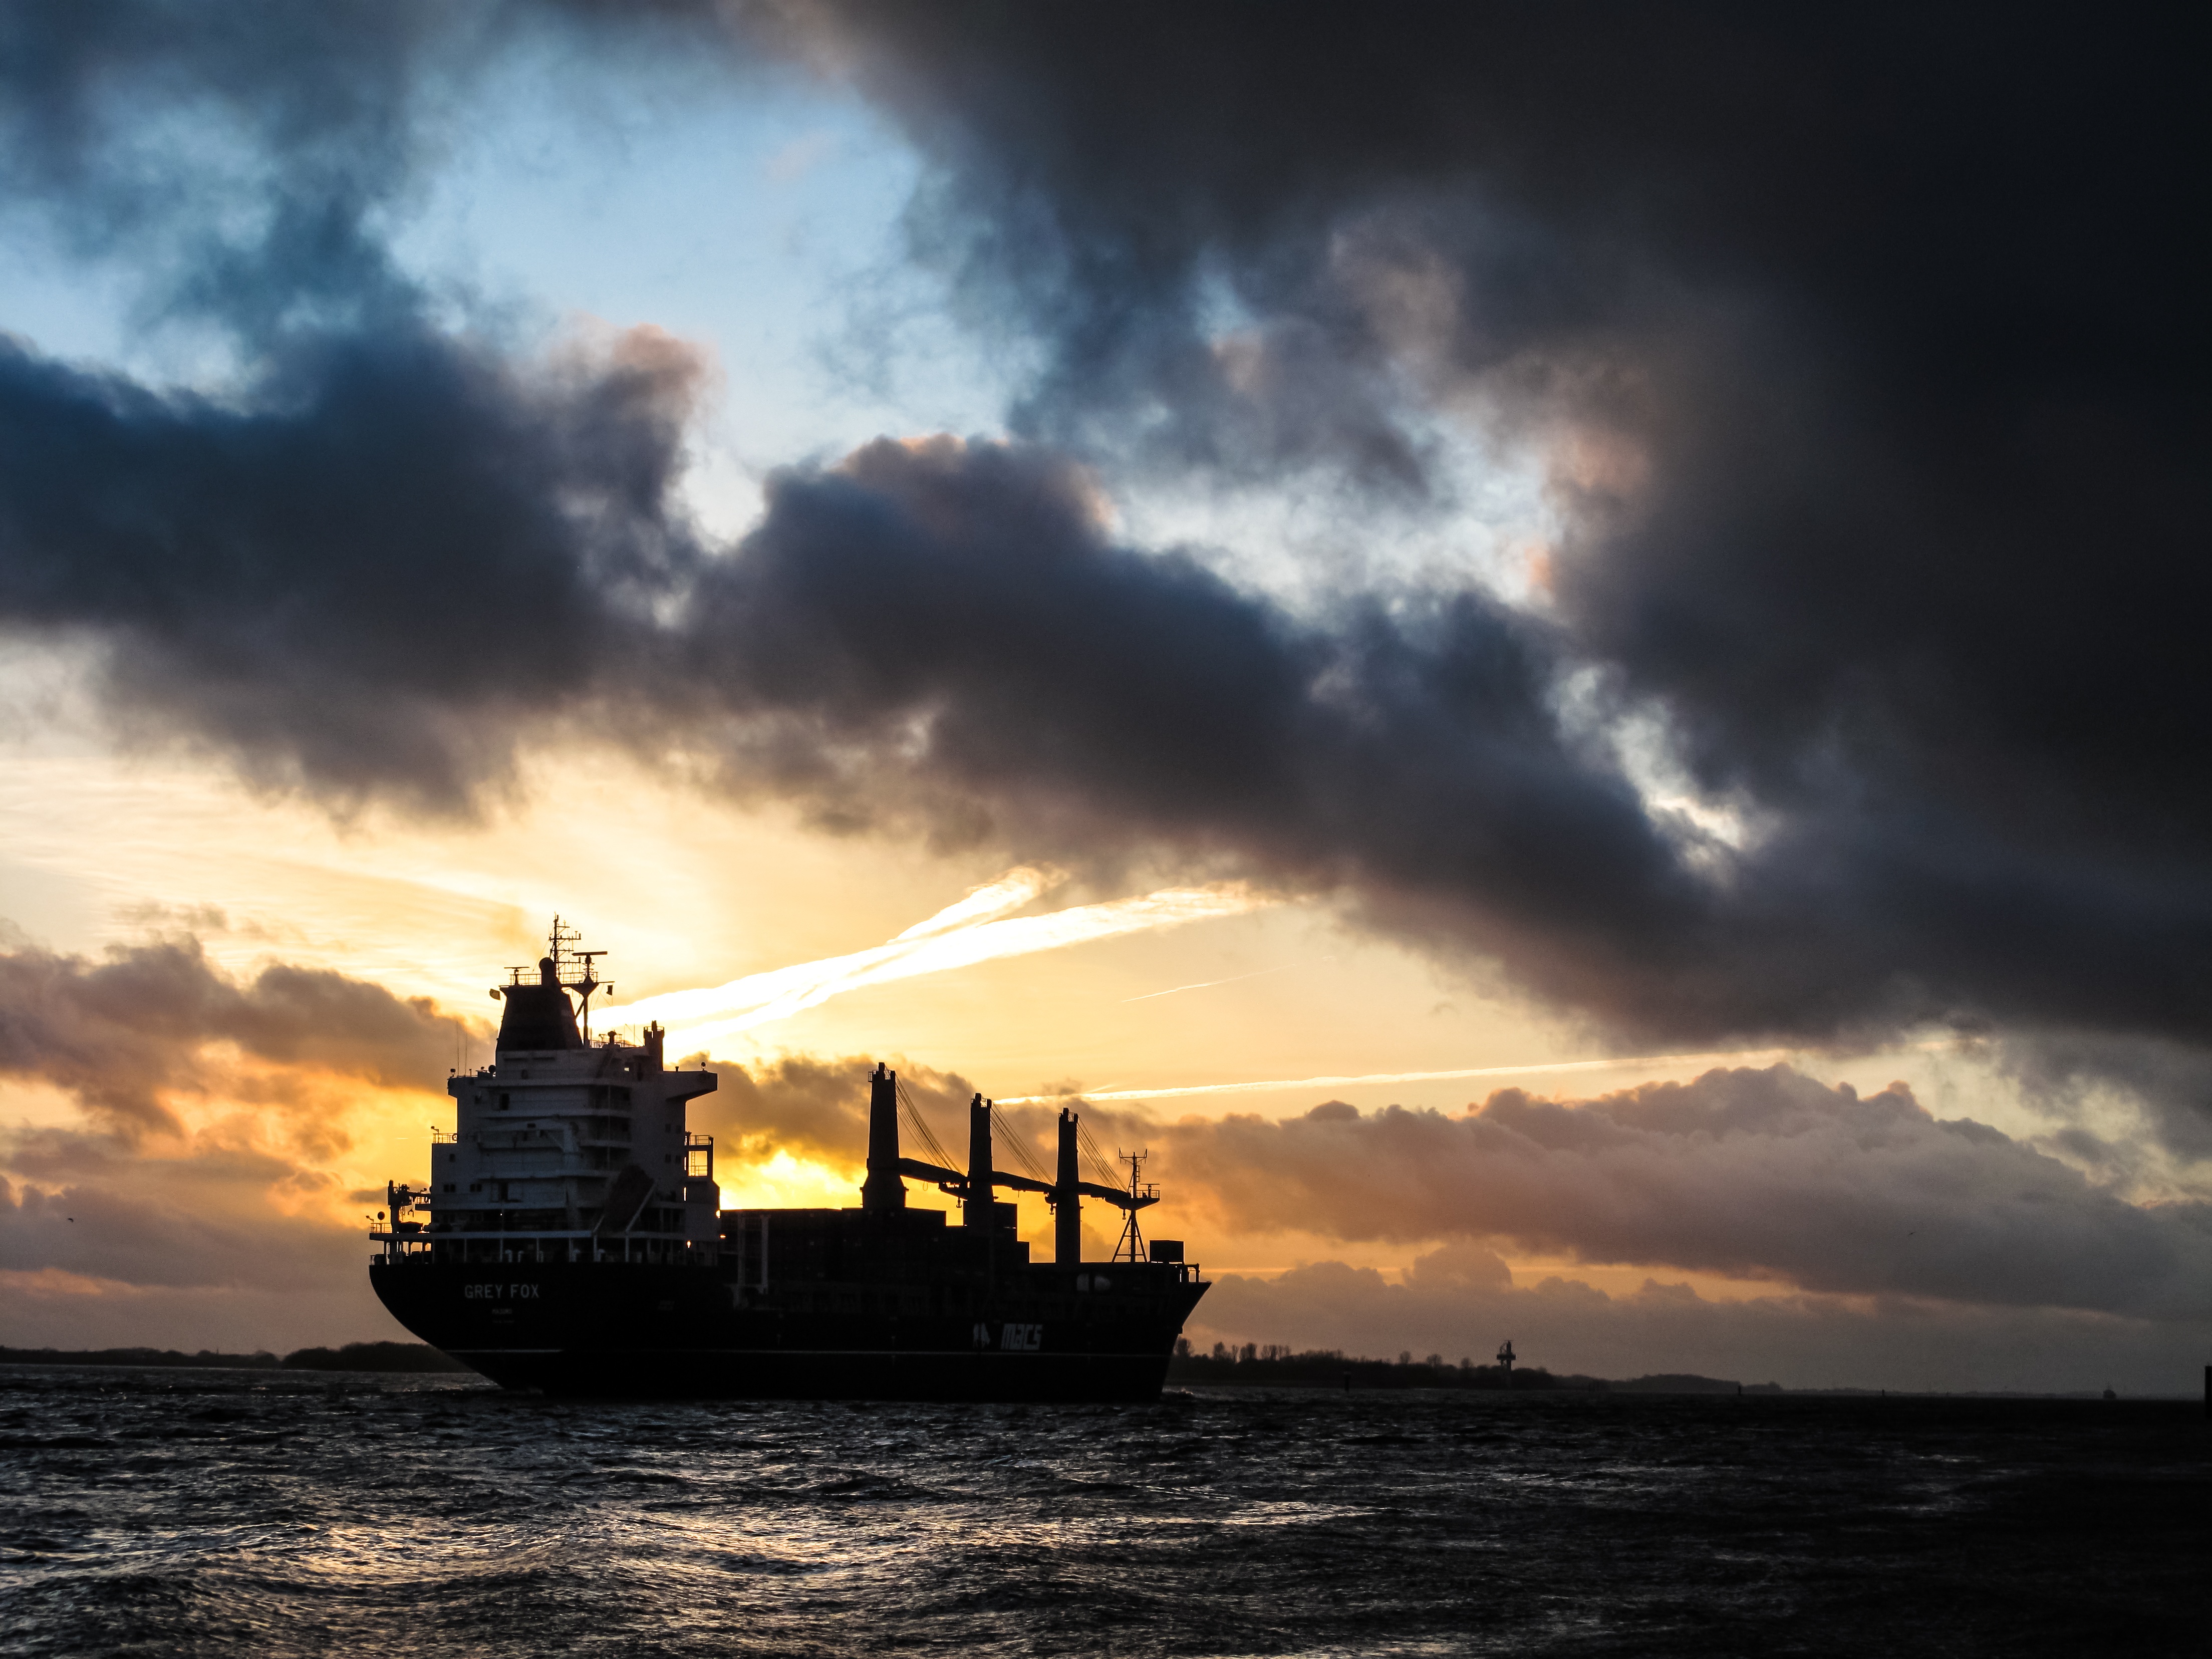
sea, coast, ocean, horizon, cloud, sky, sunrise, sunset, boat, morning, ship, dusk, evening, vehicle, watercraft